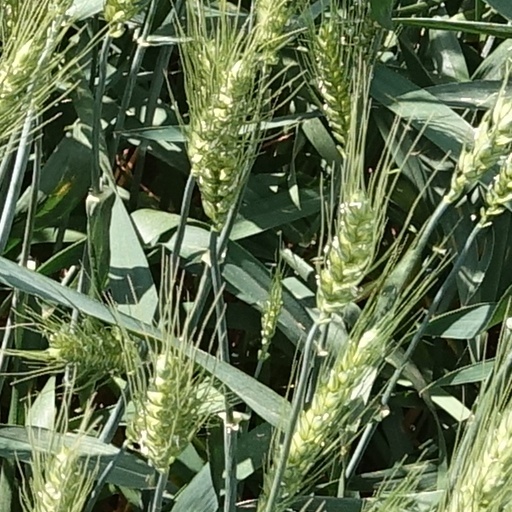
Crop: wheat